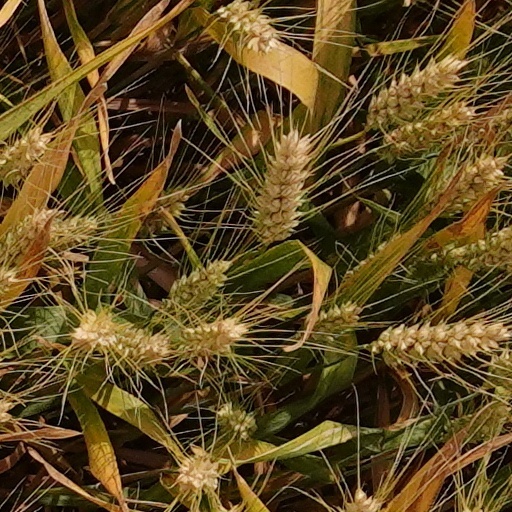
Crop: wheat